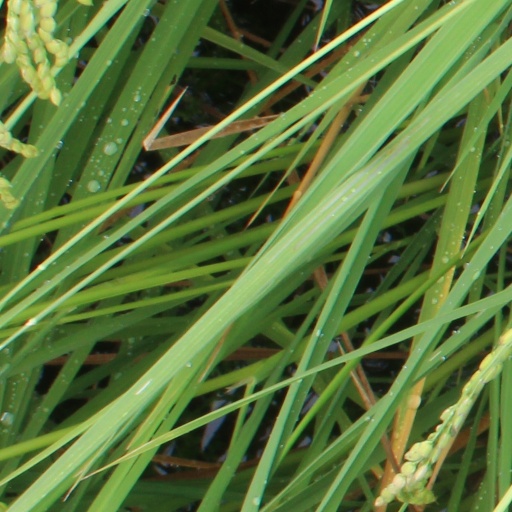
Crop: rice